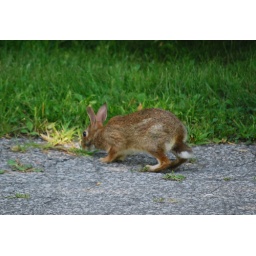
Found him eating on the bike path in Ottawa's west end.